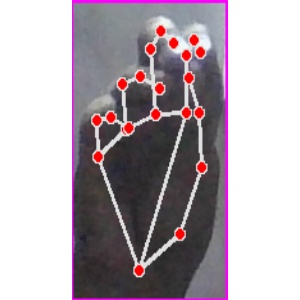
अक्षर: ङ